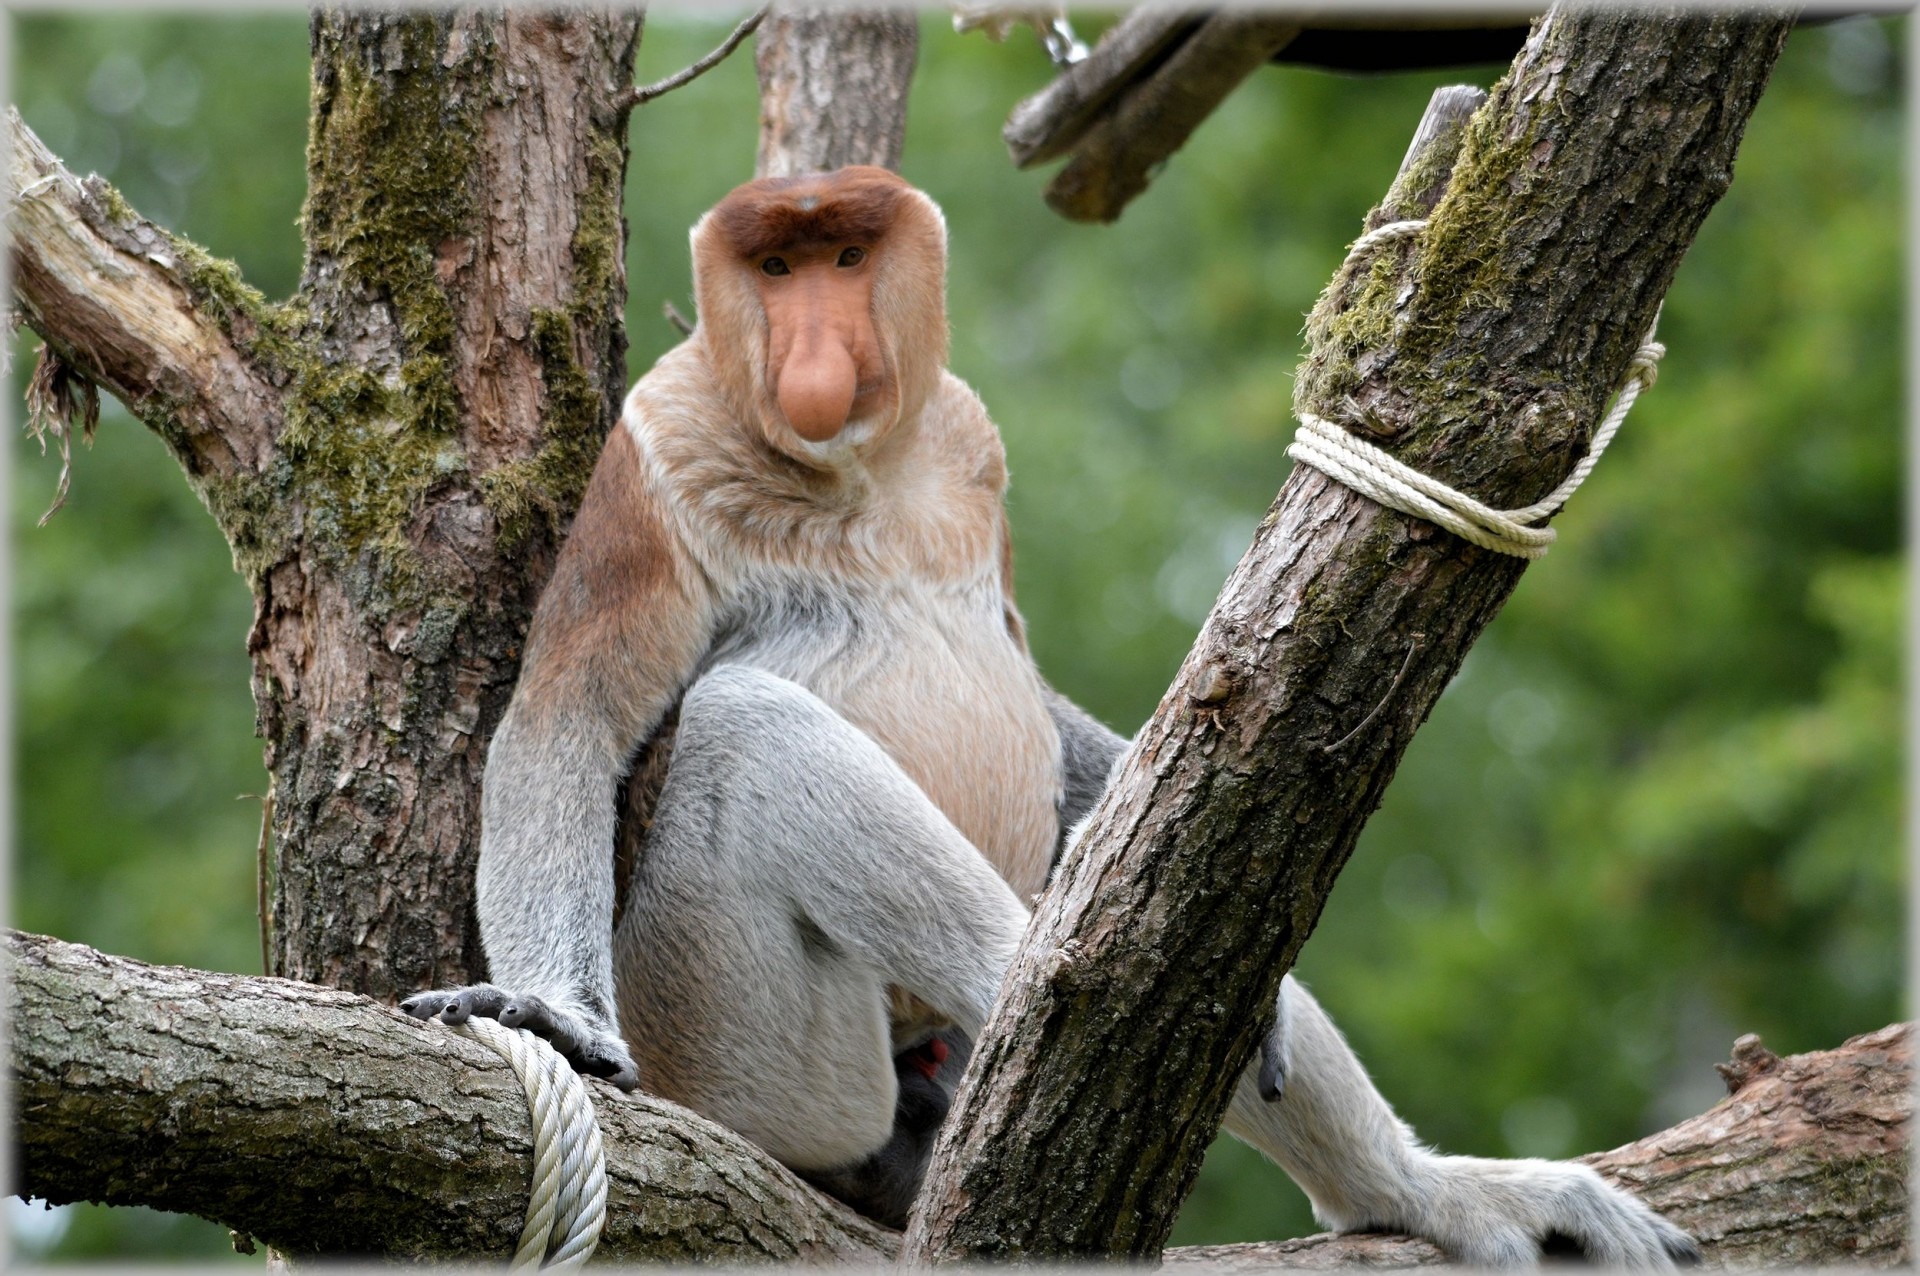
tree, forest, outdoor, branch, wildlife, wild, environment, zoo, rural, jungle, natural, park, mammal, climbing, monkey, fauna, primate, ecology, rainforest, reserve, vertebrate, proboscis monkey, conservation, exotic, habitat, species, rare, safari, herbivore, breed, macaque, old world monkey, big nose, new world monkey